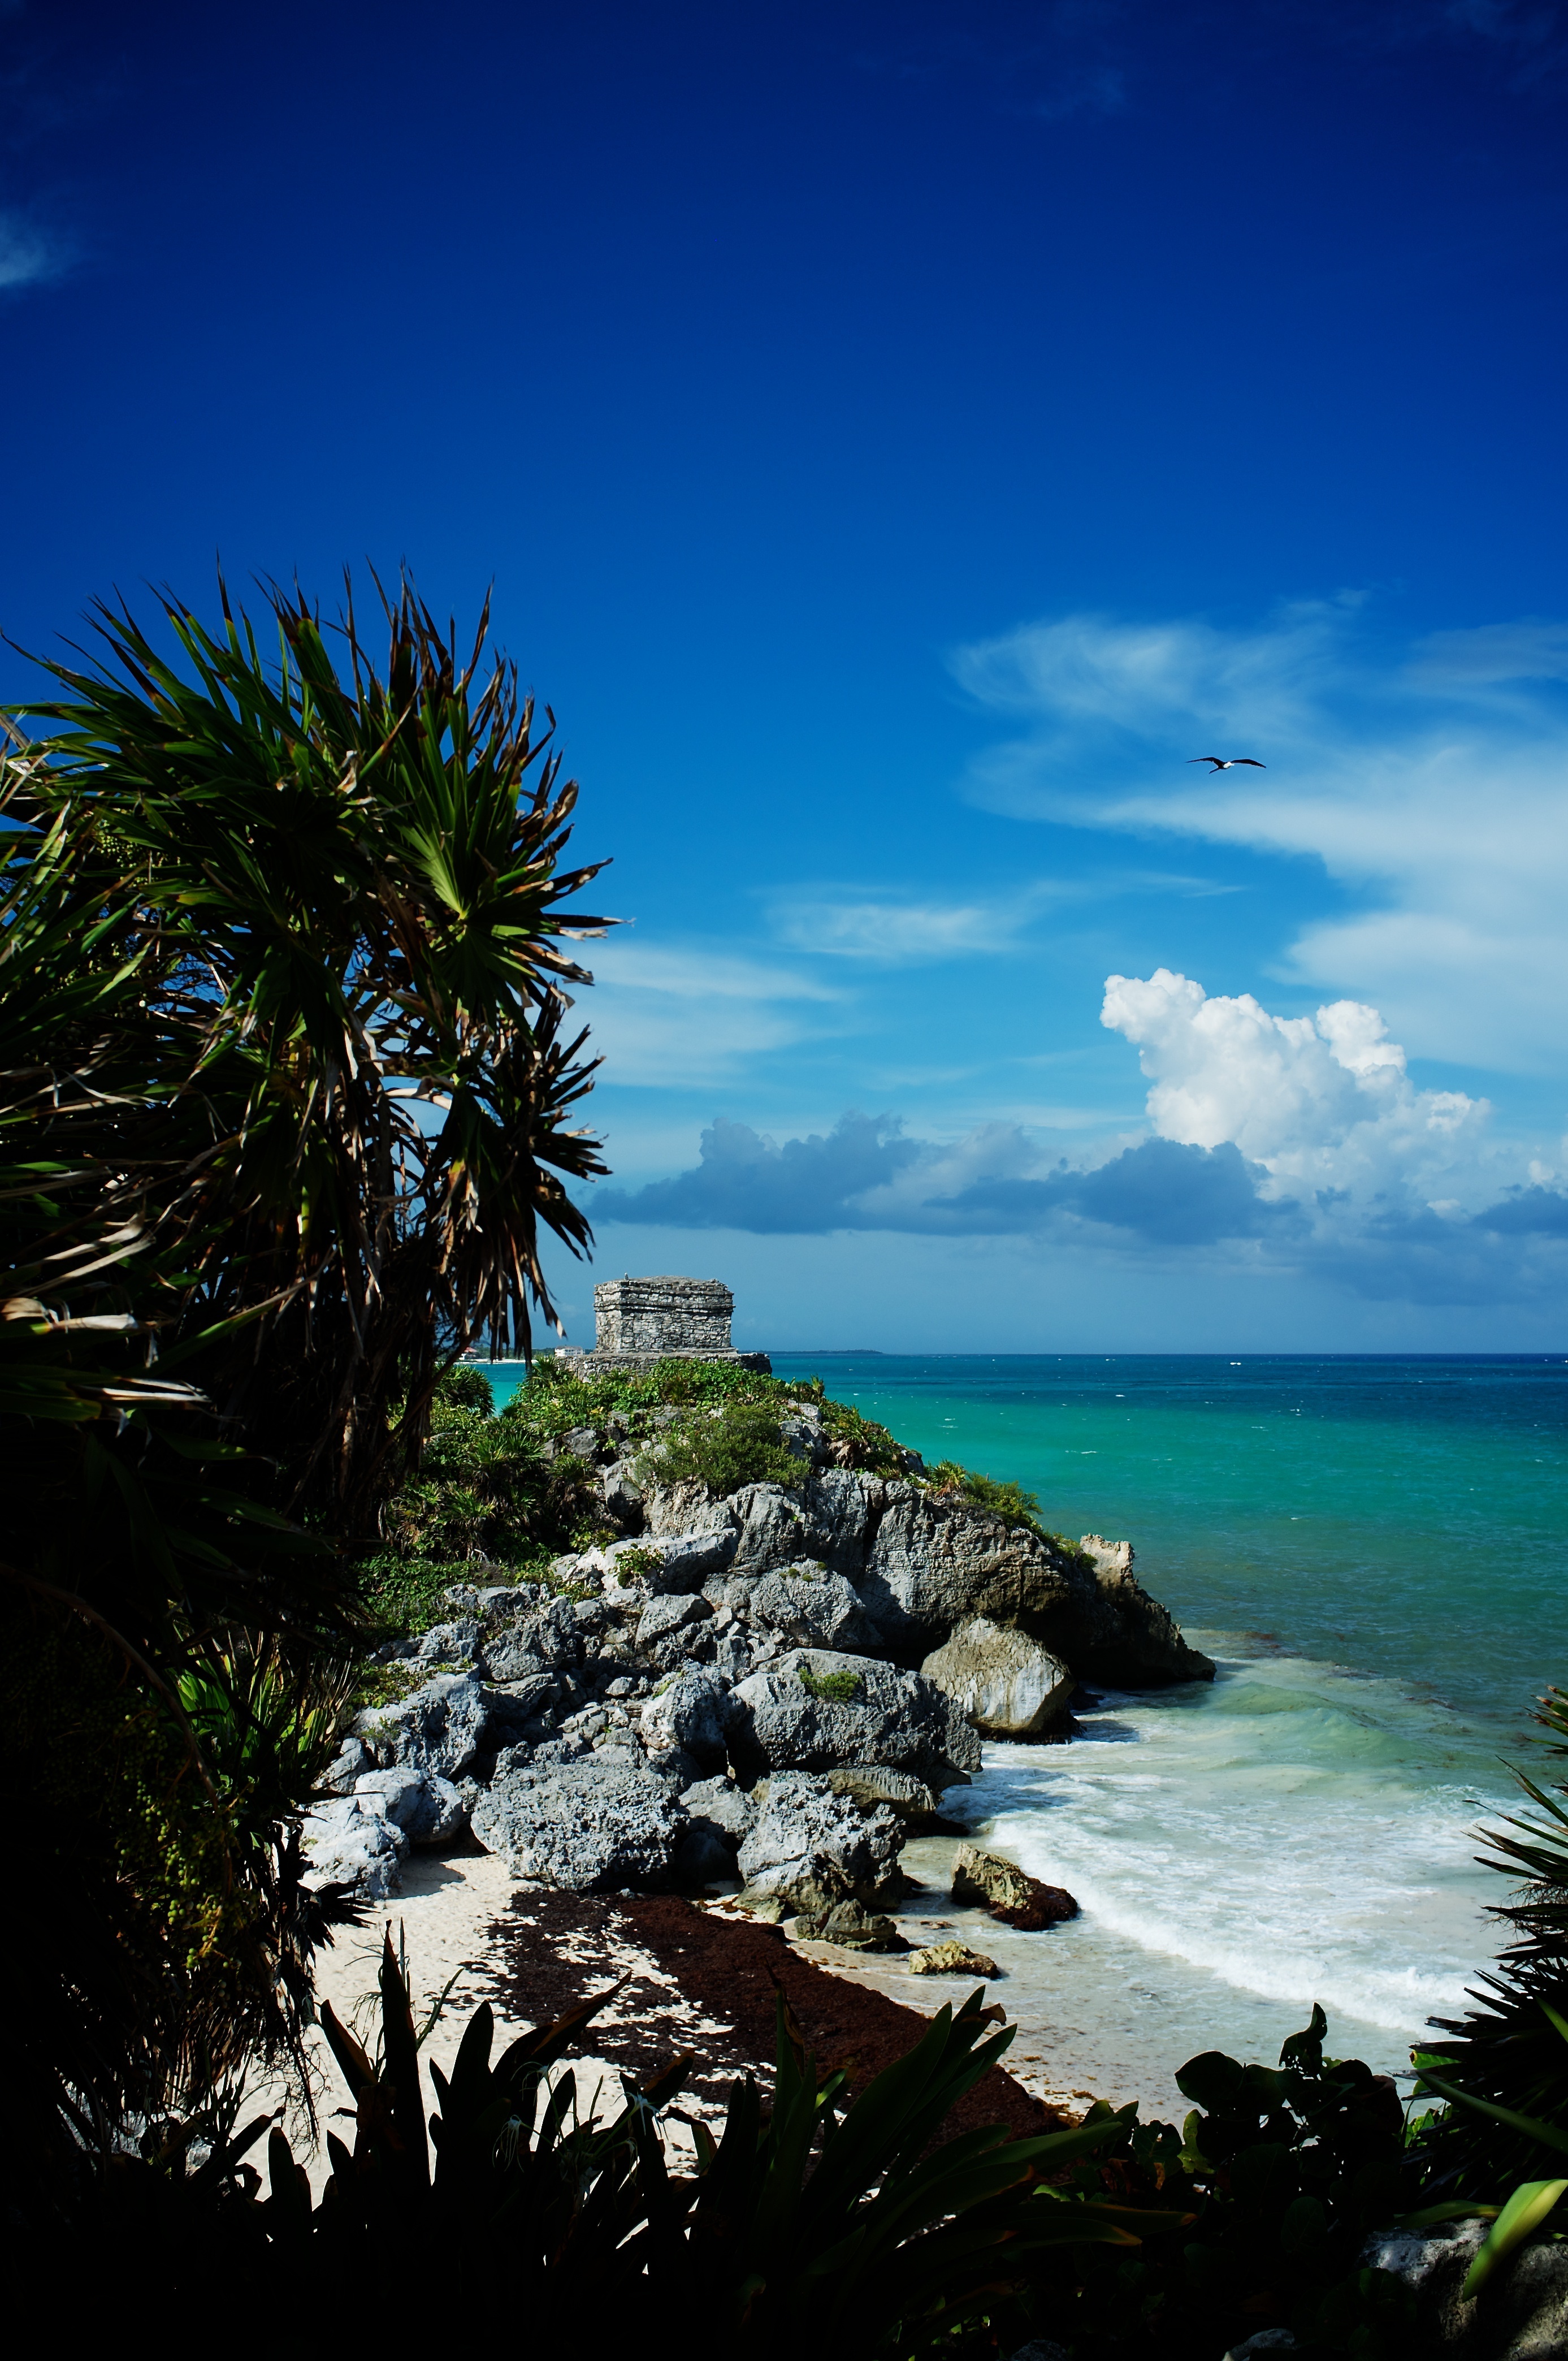
beach, landscape, sea, coast, tree, water, nature, rock, ocean, horizon, cloud, sky, sunset, sunlight, shore, wave, dusk, cove, reflection, bay, island, terrain, body of water, tropics, cape, islet, arecales